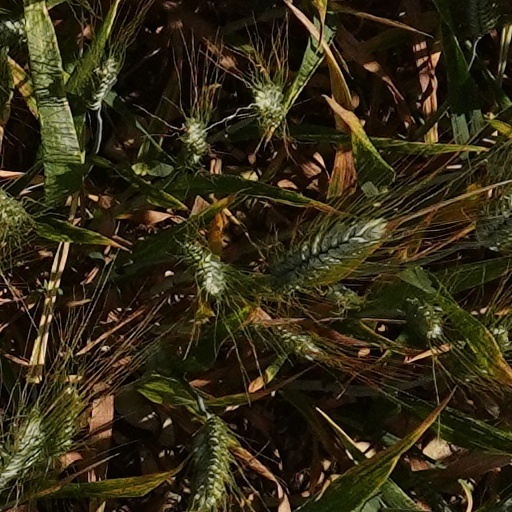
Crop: wheat